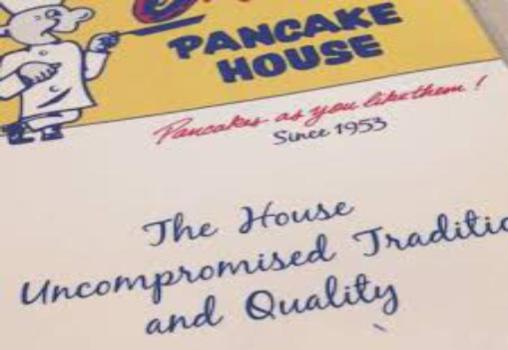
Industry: Food